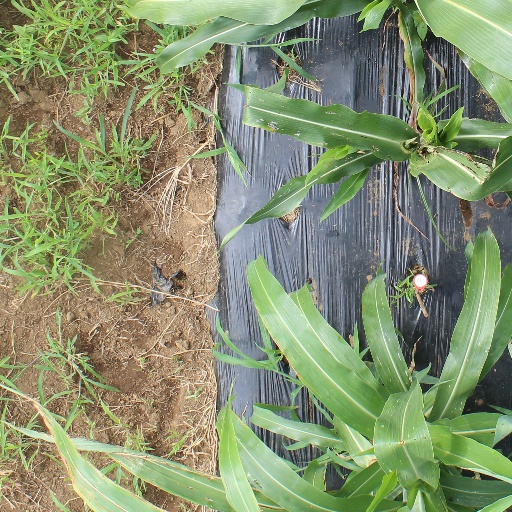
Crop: sorghum